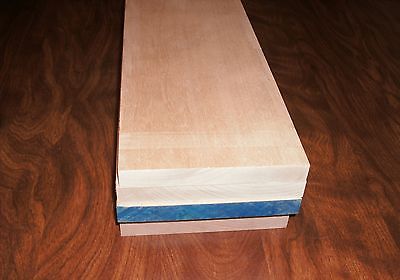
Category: table